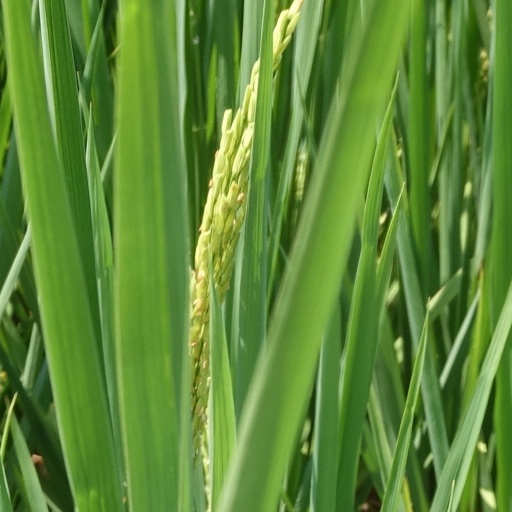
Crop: rice